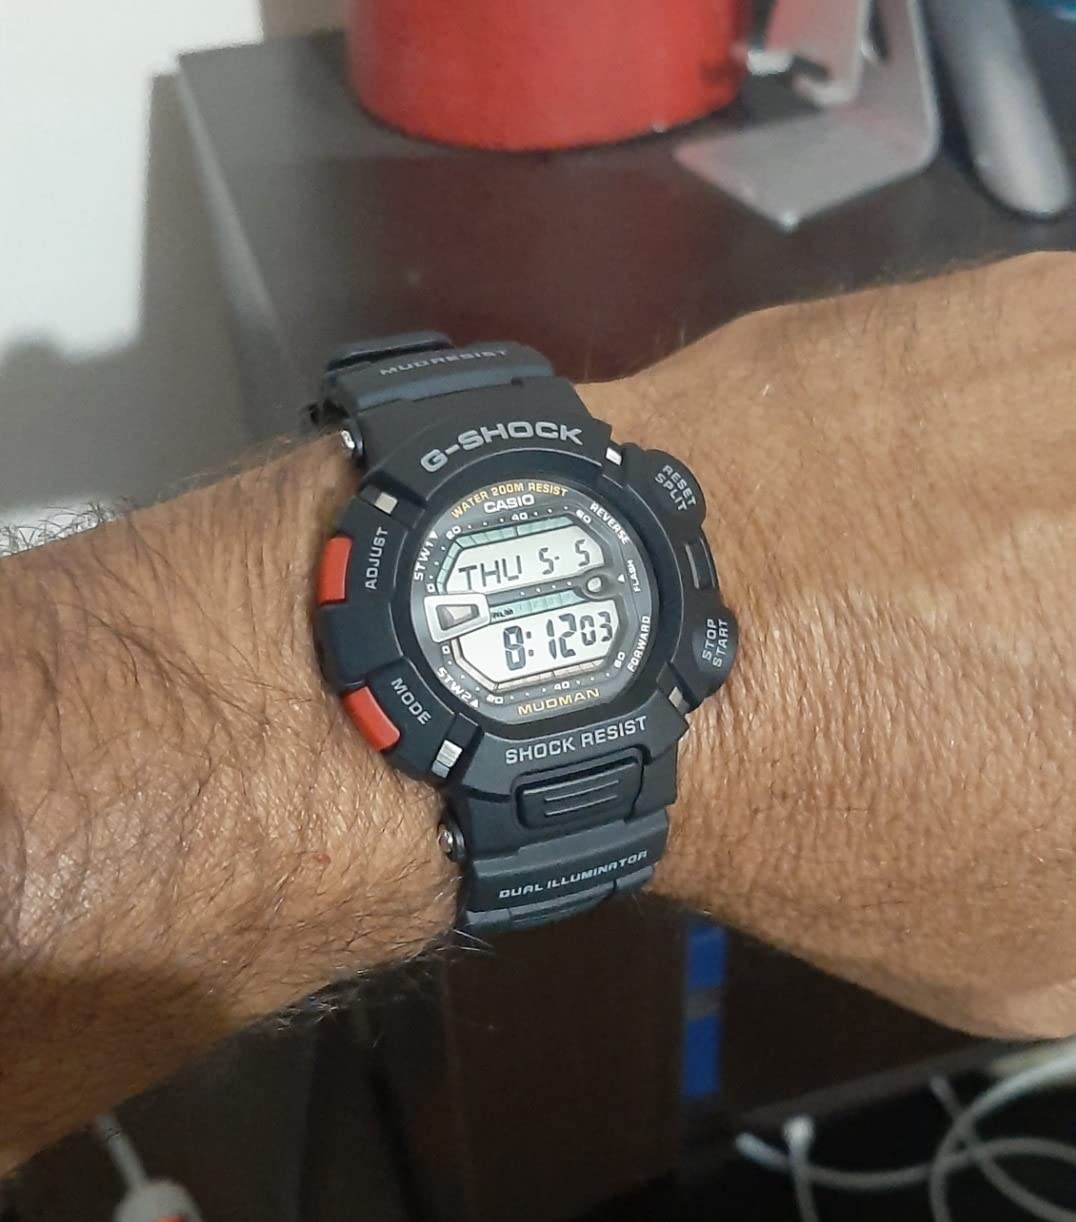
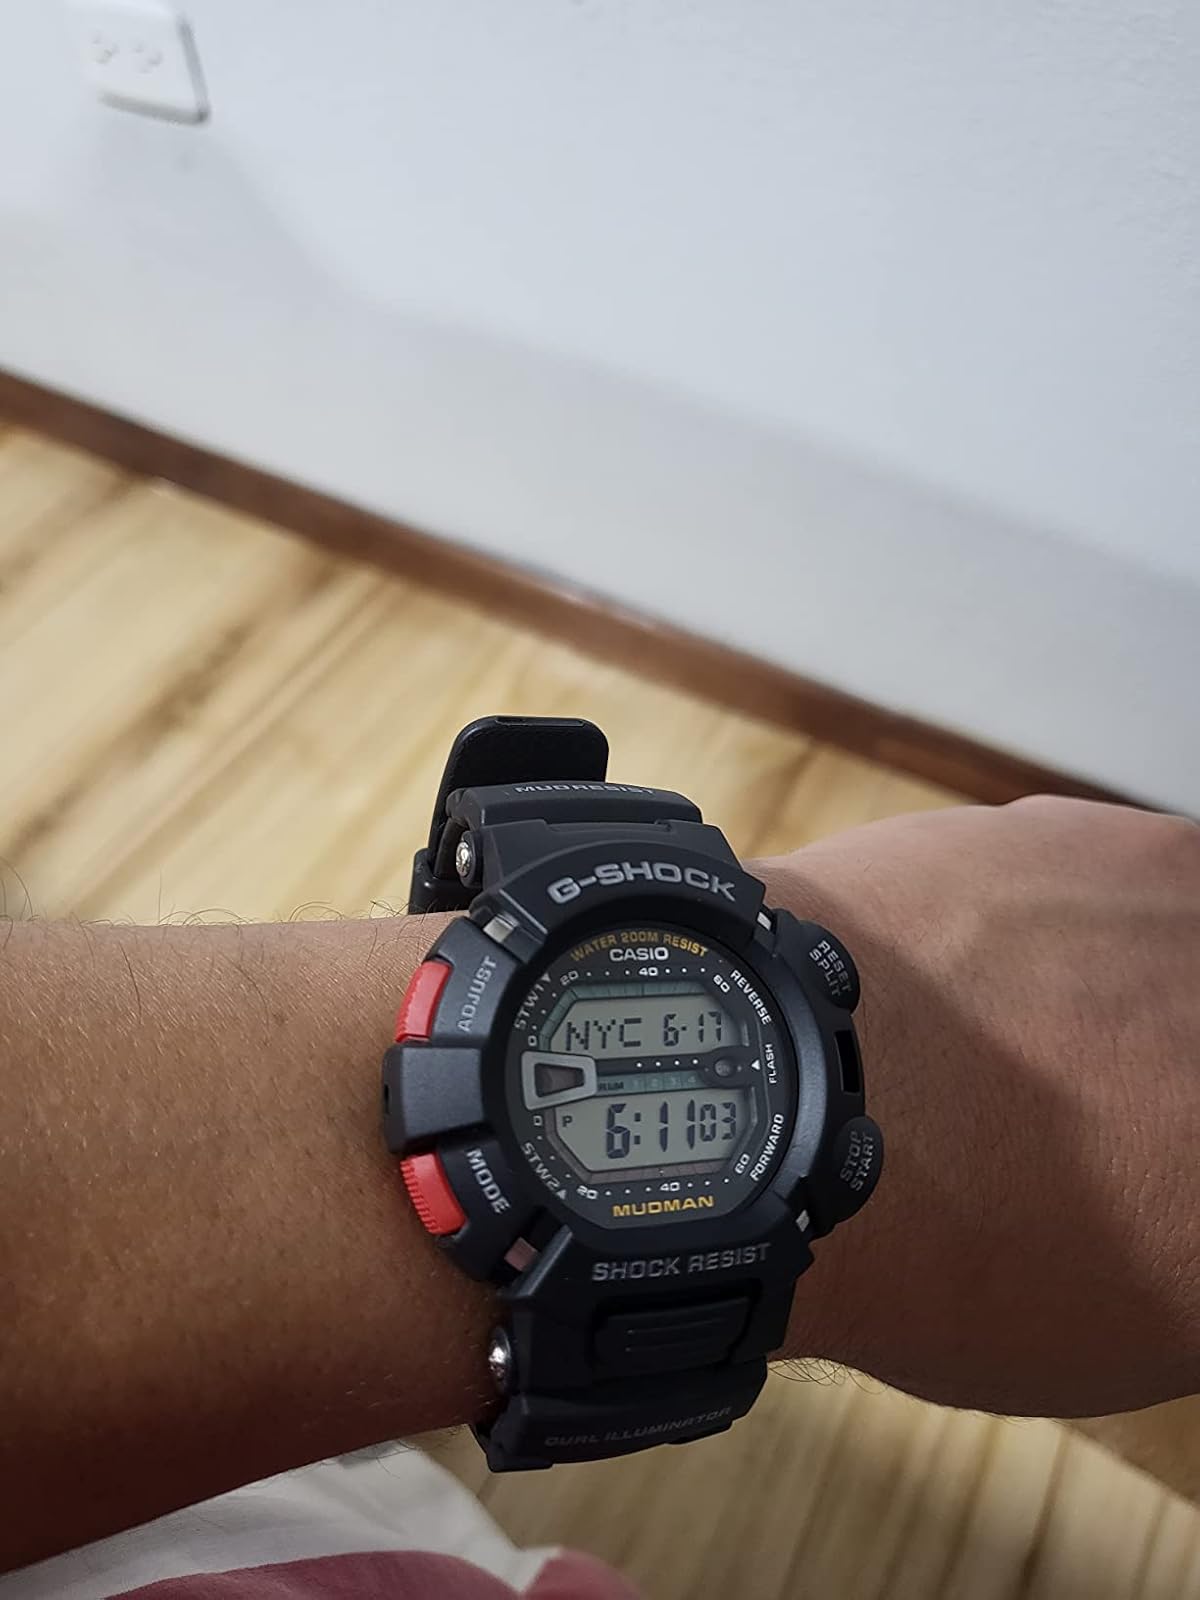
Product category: accessories_watch
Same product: yes